Marc Platt (dancer)

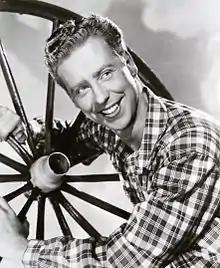
Platt in 1947

Marcel Emile Gaston LePlat (December 2, 1913 – March 29, 2014), known professionally as Marc Platt, was an American ballet dancer, musical theatre performer, and actor. He was best known for his portrayal of Daniel Pontipee, one of the seven brothers in the film "Seven Brides for Seven Brothers".